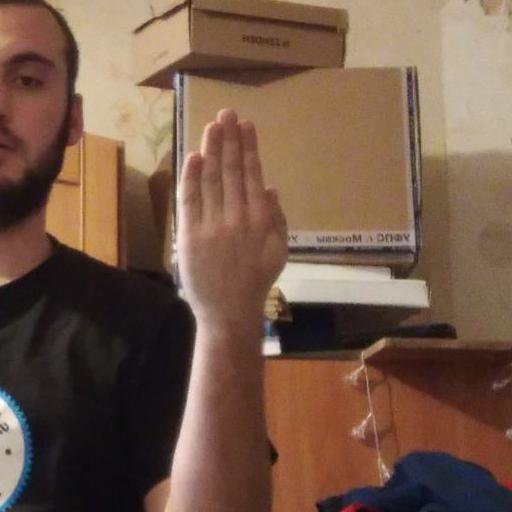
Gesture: stop_inverted